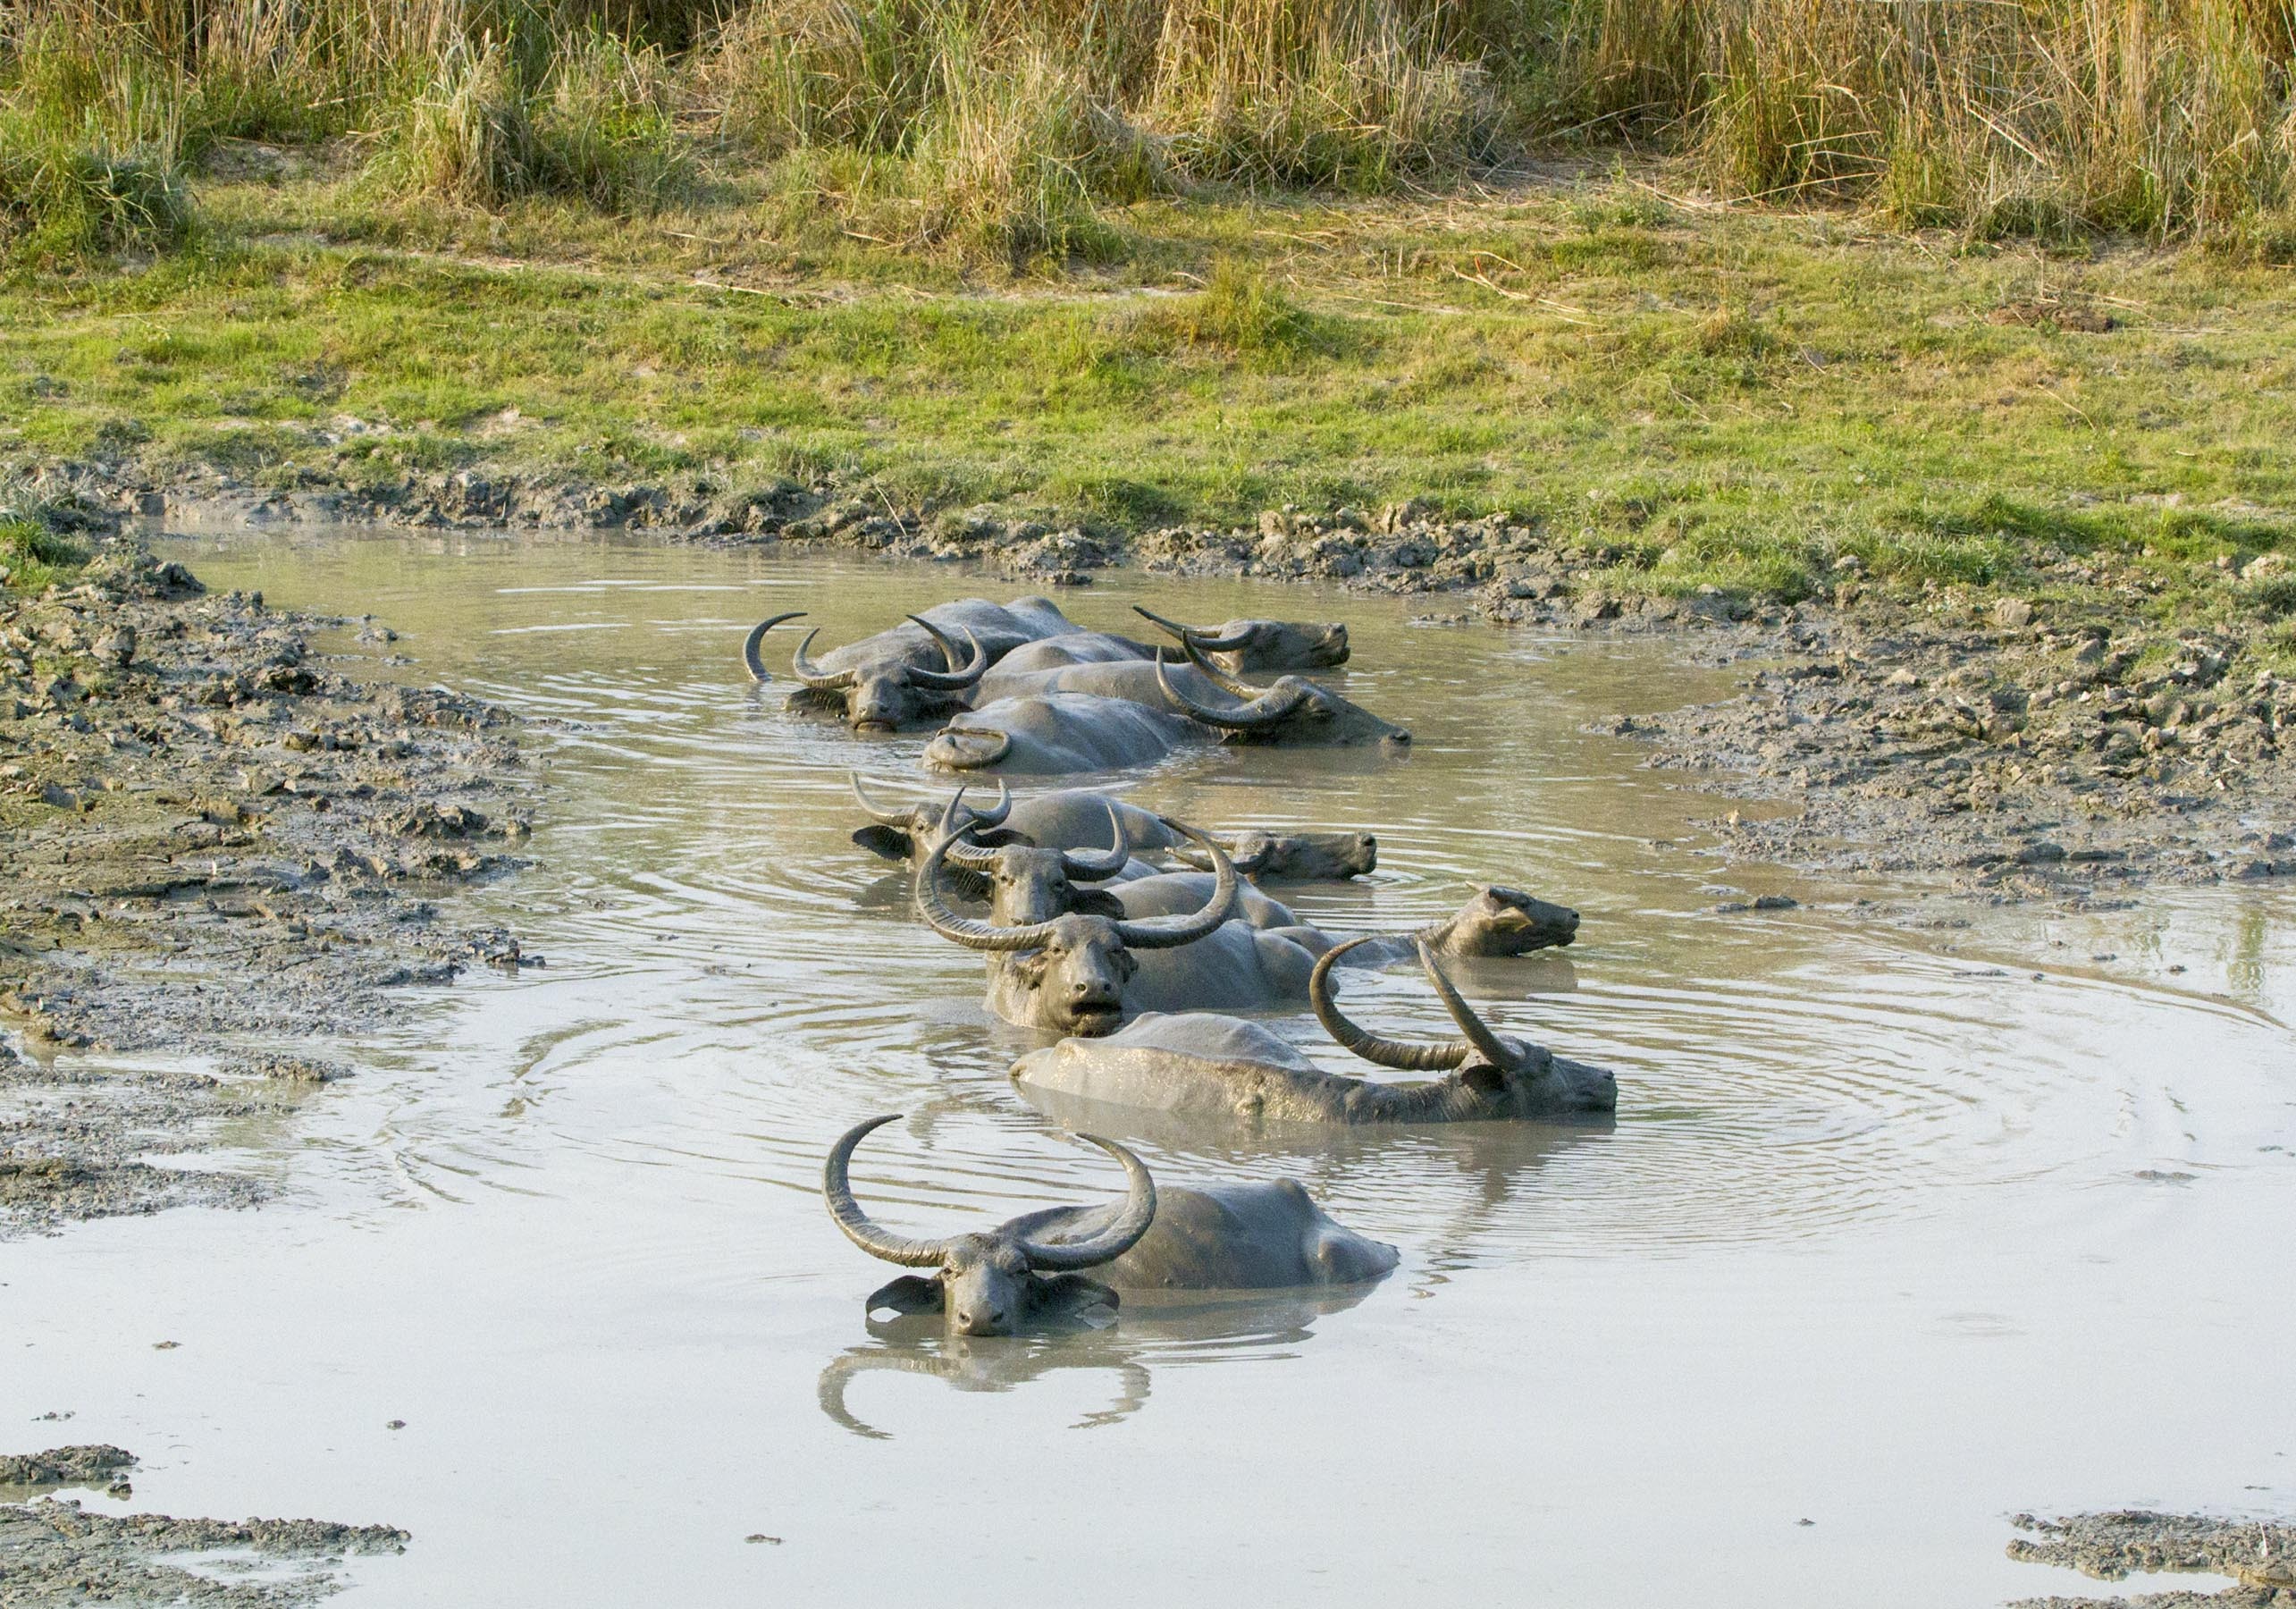
bird, animal, wildlife, wild, mud, park, fauna, national, duck, wetland, water bird, buffalo, asiatic, kaziranga